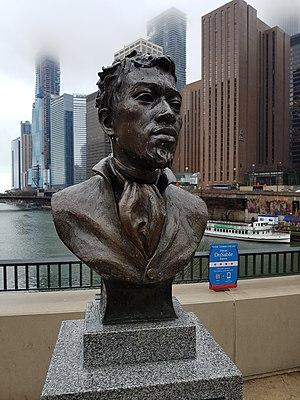
Buste de Jean-Baptiste Pointe DuSable (1745-1818), fondateur de Chicago.
Chicago /ʃi.ka.ɡo/ est la troisième ville des États-Unis par sa population et est située dans le Nord-Est de l'État de l'Illinois. C'est la plus grande ville de la région du Midwest, dont elle forme le principal centre économique et culturel. Chicago se trouve sur la rive sud-ouest du lac Michigan, un des cinq Grands Lacs d'Amérique du Nord. Les rivières Chicago et Calumet traversent la ville.
Jean Baptiste Pointe du Sable, né vers 1745 à Saint-Marc et décédé le 28 août 1818 à Saint Charles, est le fondateur et premier habitant de la ville de Chicago.